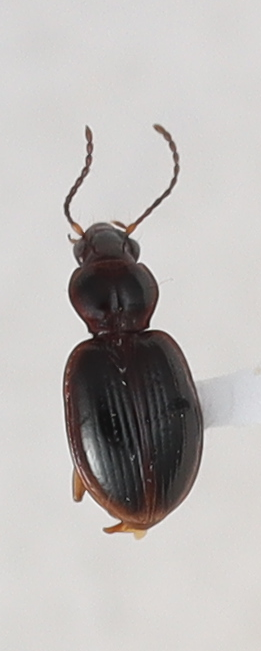
Scientific name: Mecyclothorax konanus
Plot: 6
Trap: W
Collected: 20210825